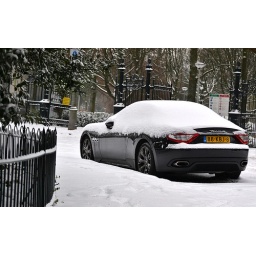
A Maserati Gran Turismo S I spotted in Amsterdam on a cold and white Saturday.